Sōtarō Station

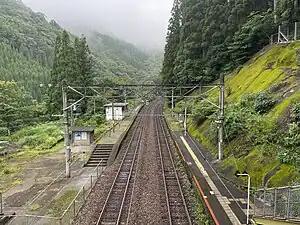
Sōtarō Station in 2023

is a passenger railway station located in the city of Saiki, Ōita, Japan. It is operated by JR Kyushu.